Santa Lucia Preserve

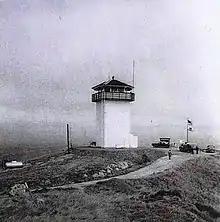
Historic photo of now-decommissioned Sid Ormsbee Lookout

Located within The Santa Lucia Preserve, the Sid Ormsbee Lookout is a tall former fire tower resting atop Peñon Peak (also known as Pinyon, Penyon, and Pinion Peak), constructed in 1948 by the California State Division of Forestry, precursor to today's Cal Fire. The tower is visible throughout The Preserve and Carmel Valley. On a clear day, rangers had views stretching from Blue Rock Ridge in the south, to Mount Toro in the north, and Carmel Hill to the west.